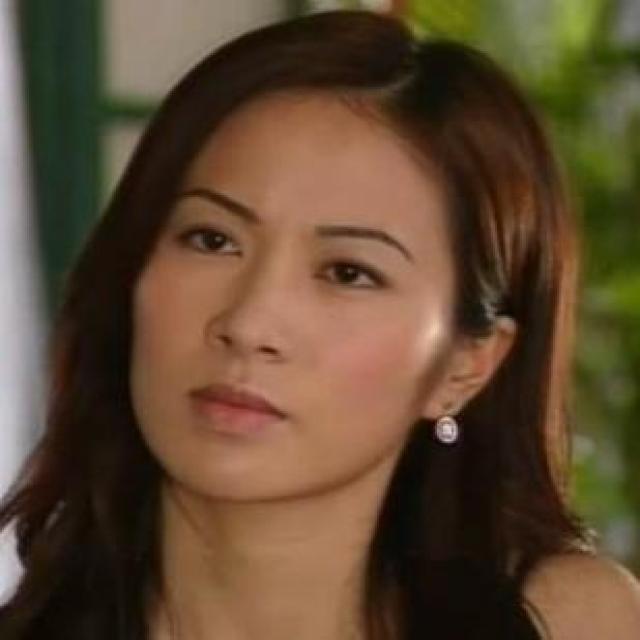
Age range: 21-44